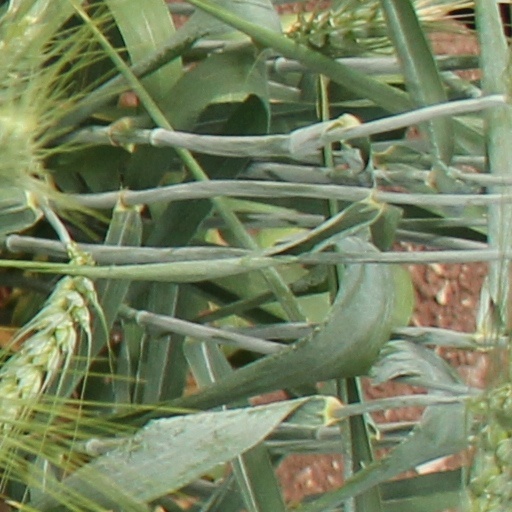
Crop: wheat